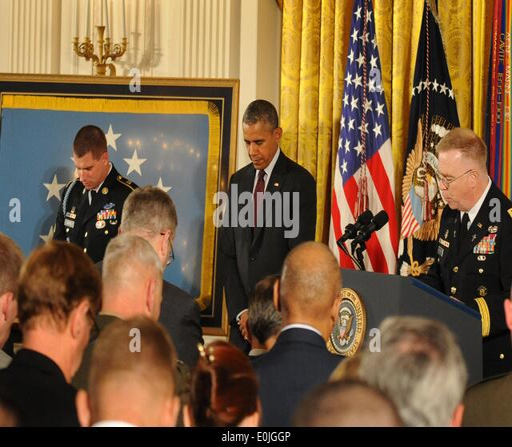
politician and military person at the award ceremony